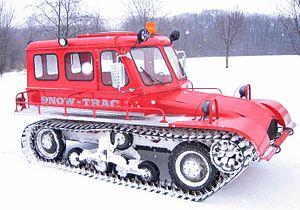
Une autoneige est un véhicule qui a une cabine pouvant transporter plusieurs personnes dans des régions recouvertes de neige ou de glace sans nécessiter de route. Elles servent par exemple au transport d'équipes de travail sur des chantiers isolés, au travail sur les pentes de ski ou au transport de matériel. Elles sont en général mues par des chenilles mais parfois par des pneus. Elles ne doivent pas être confondues avec les motoneiges.